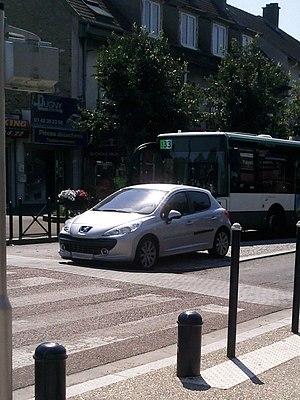
La RD 114 à Dugny et le bus 133 en direction de la gare de Sarcelles - Saint-Brice.
Dugny, est une commune française située dans le département de la Seine-Saint-Denis, en région Île-de-France. Ses habitants sont appelés les Dugnysiens et les Dugnysiennes.